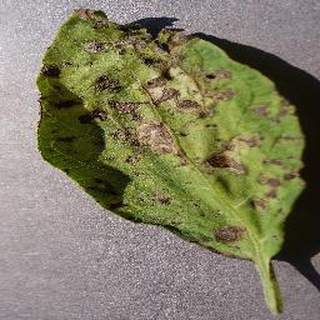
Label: potato_early_blight